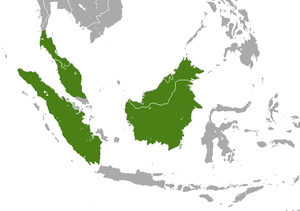
La belette malaise est une espèce de mammifères de la famille des Mustelidae.